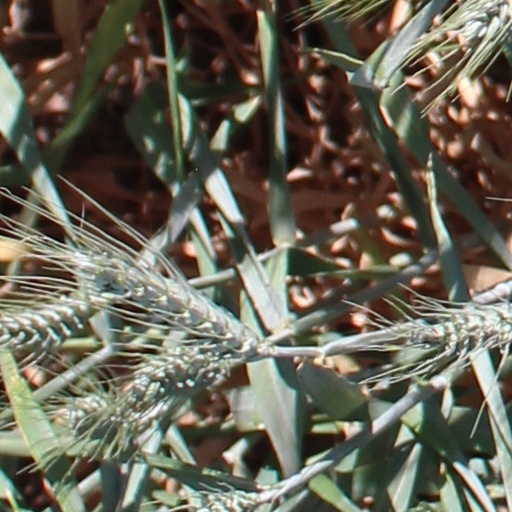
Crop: wheat